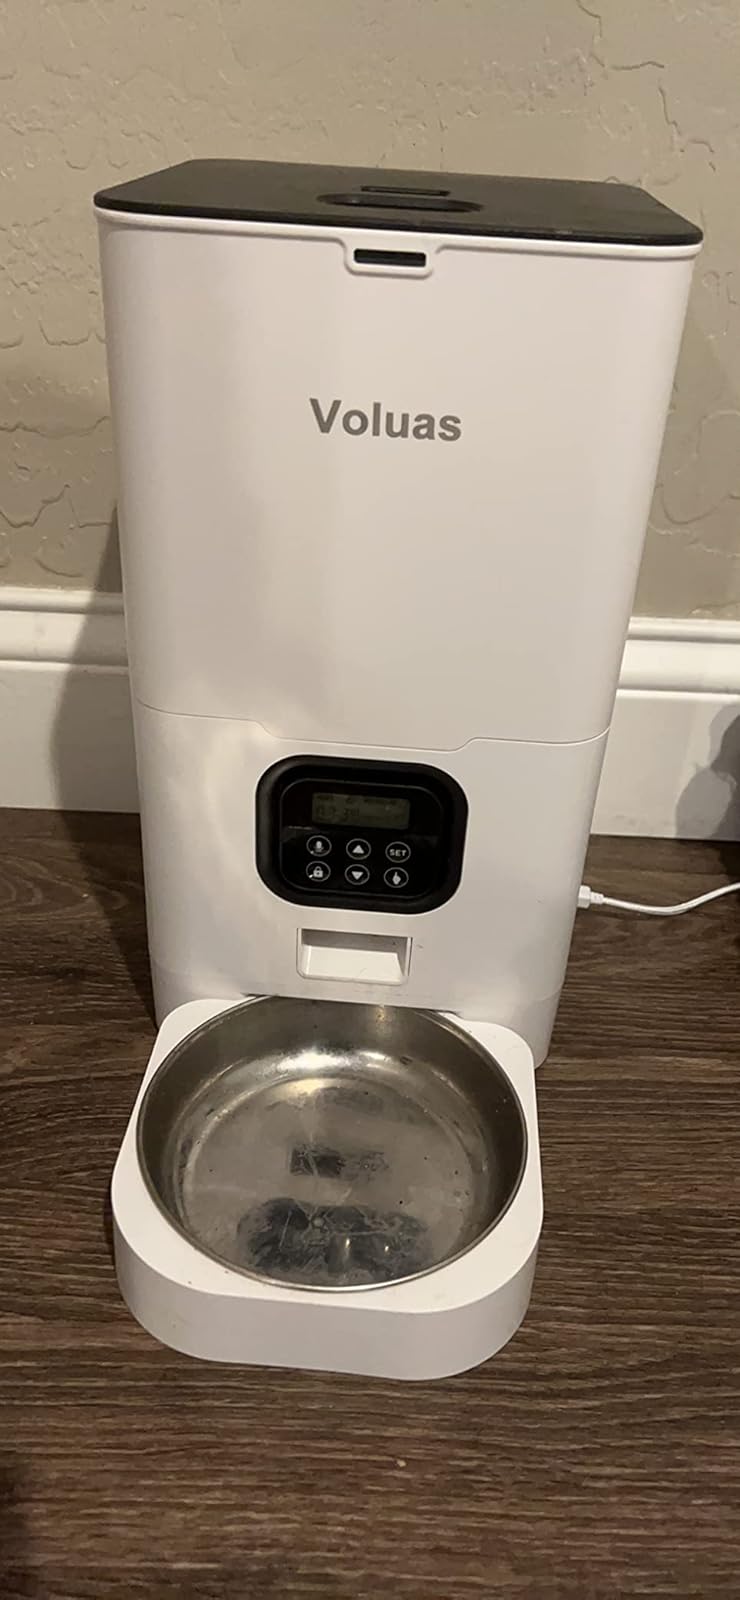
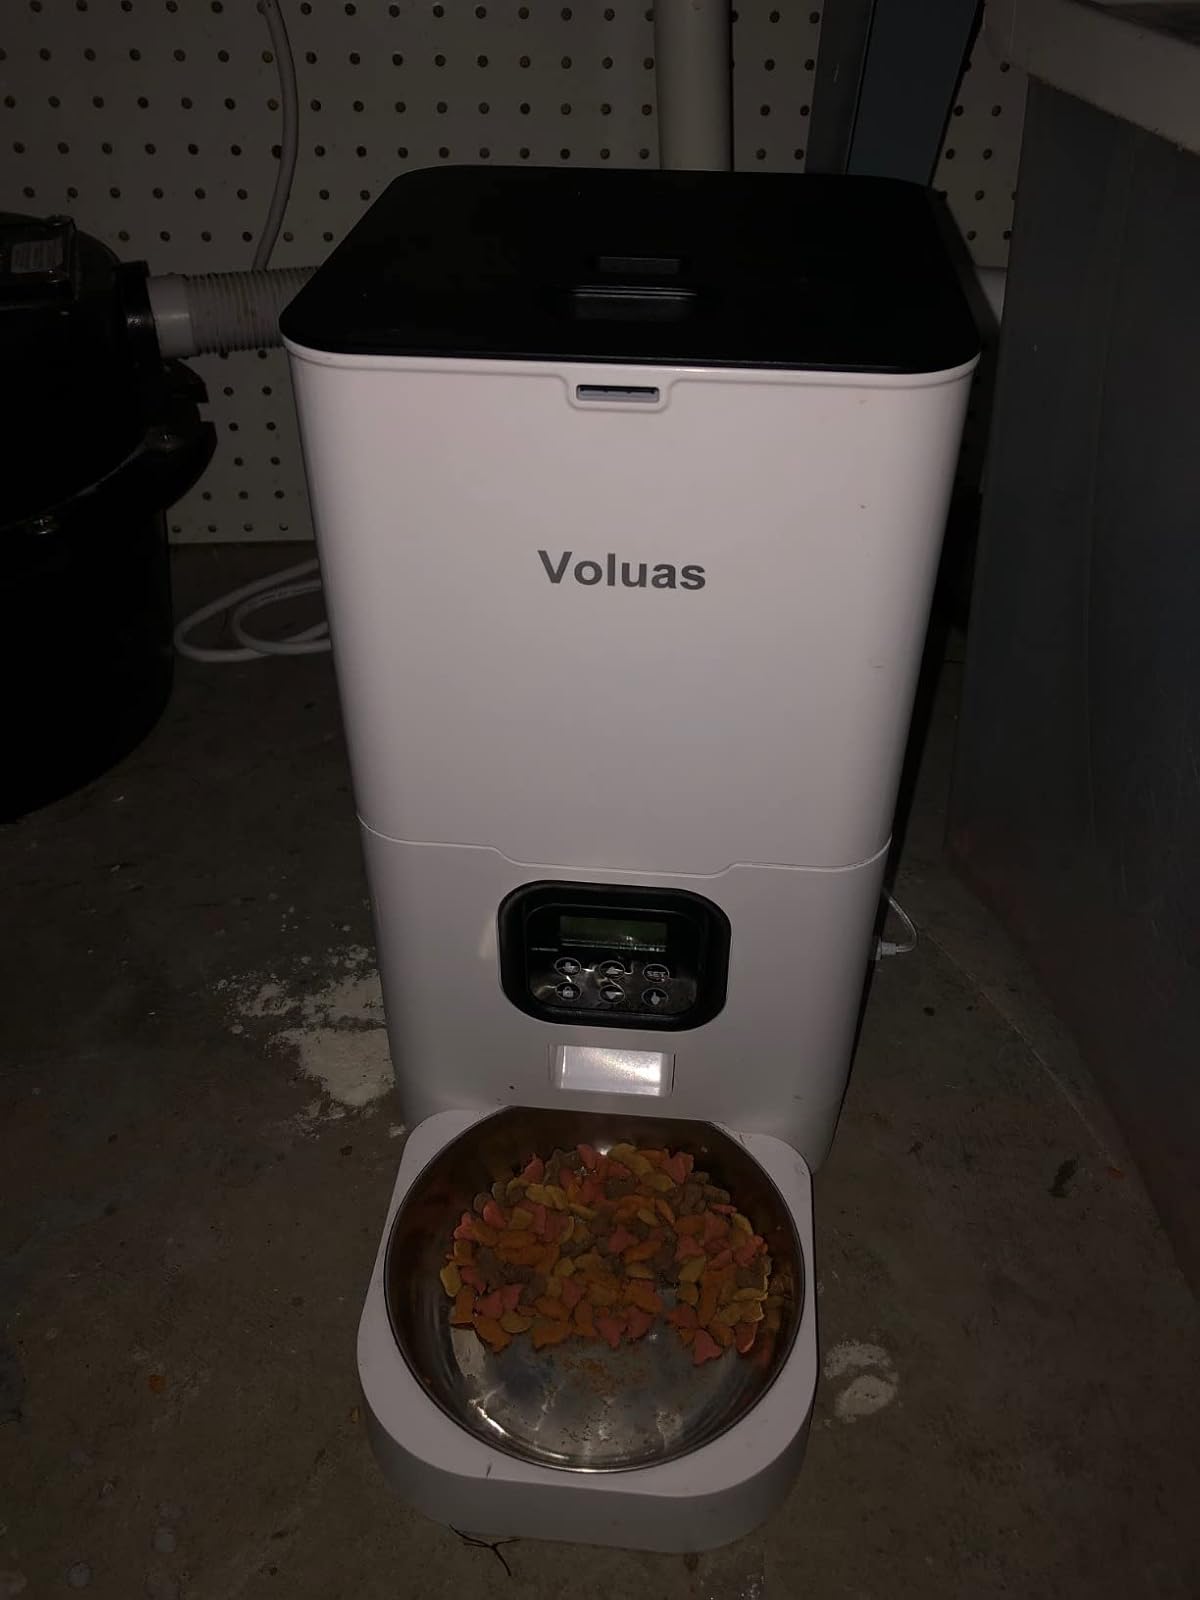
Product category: items_feeder
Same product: yes